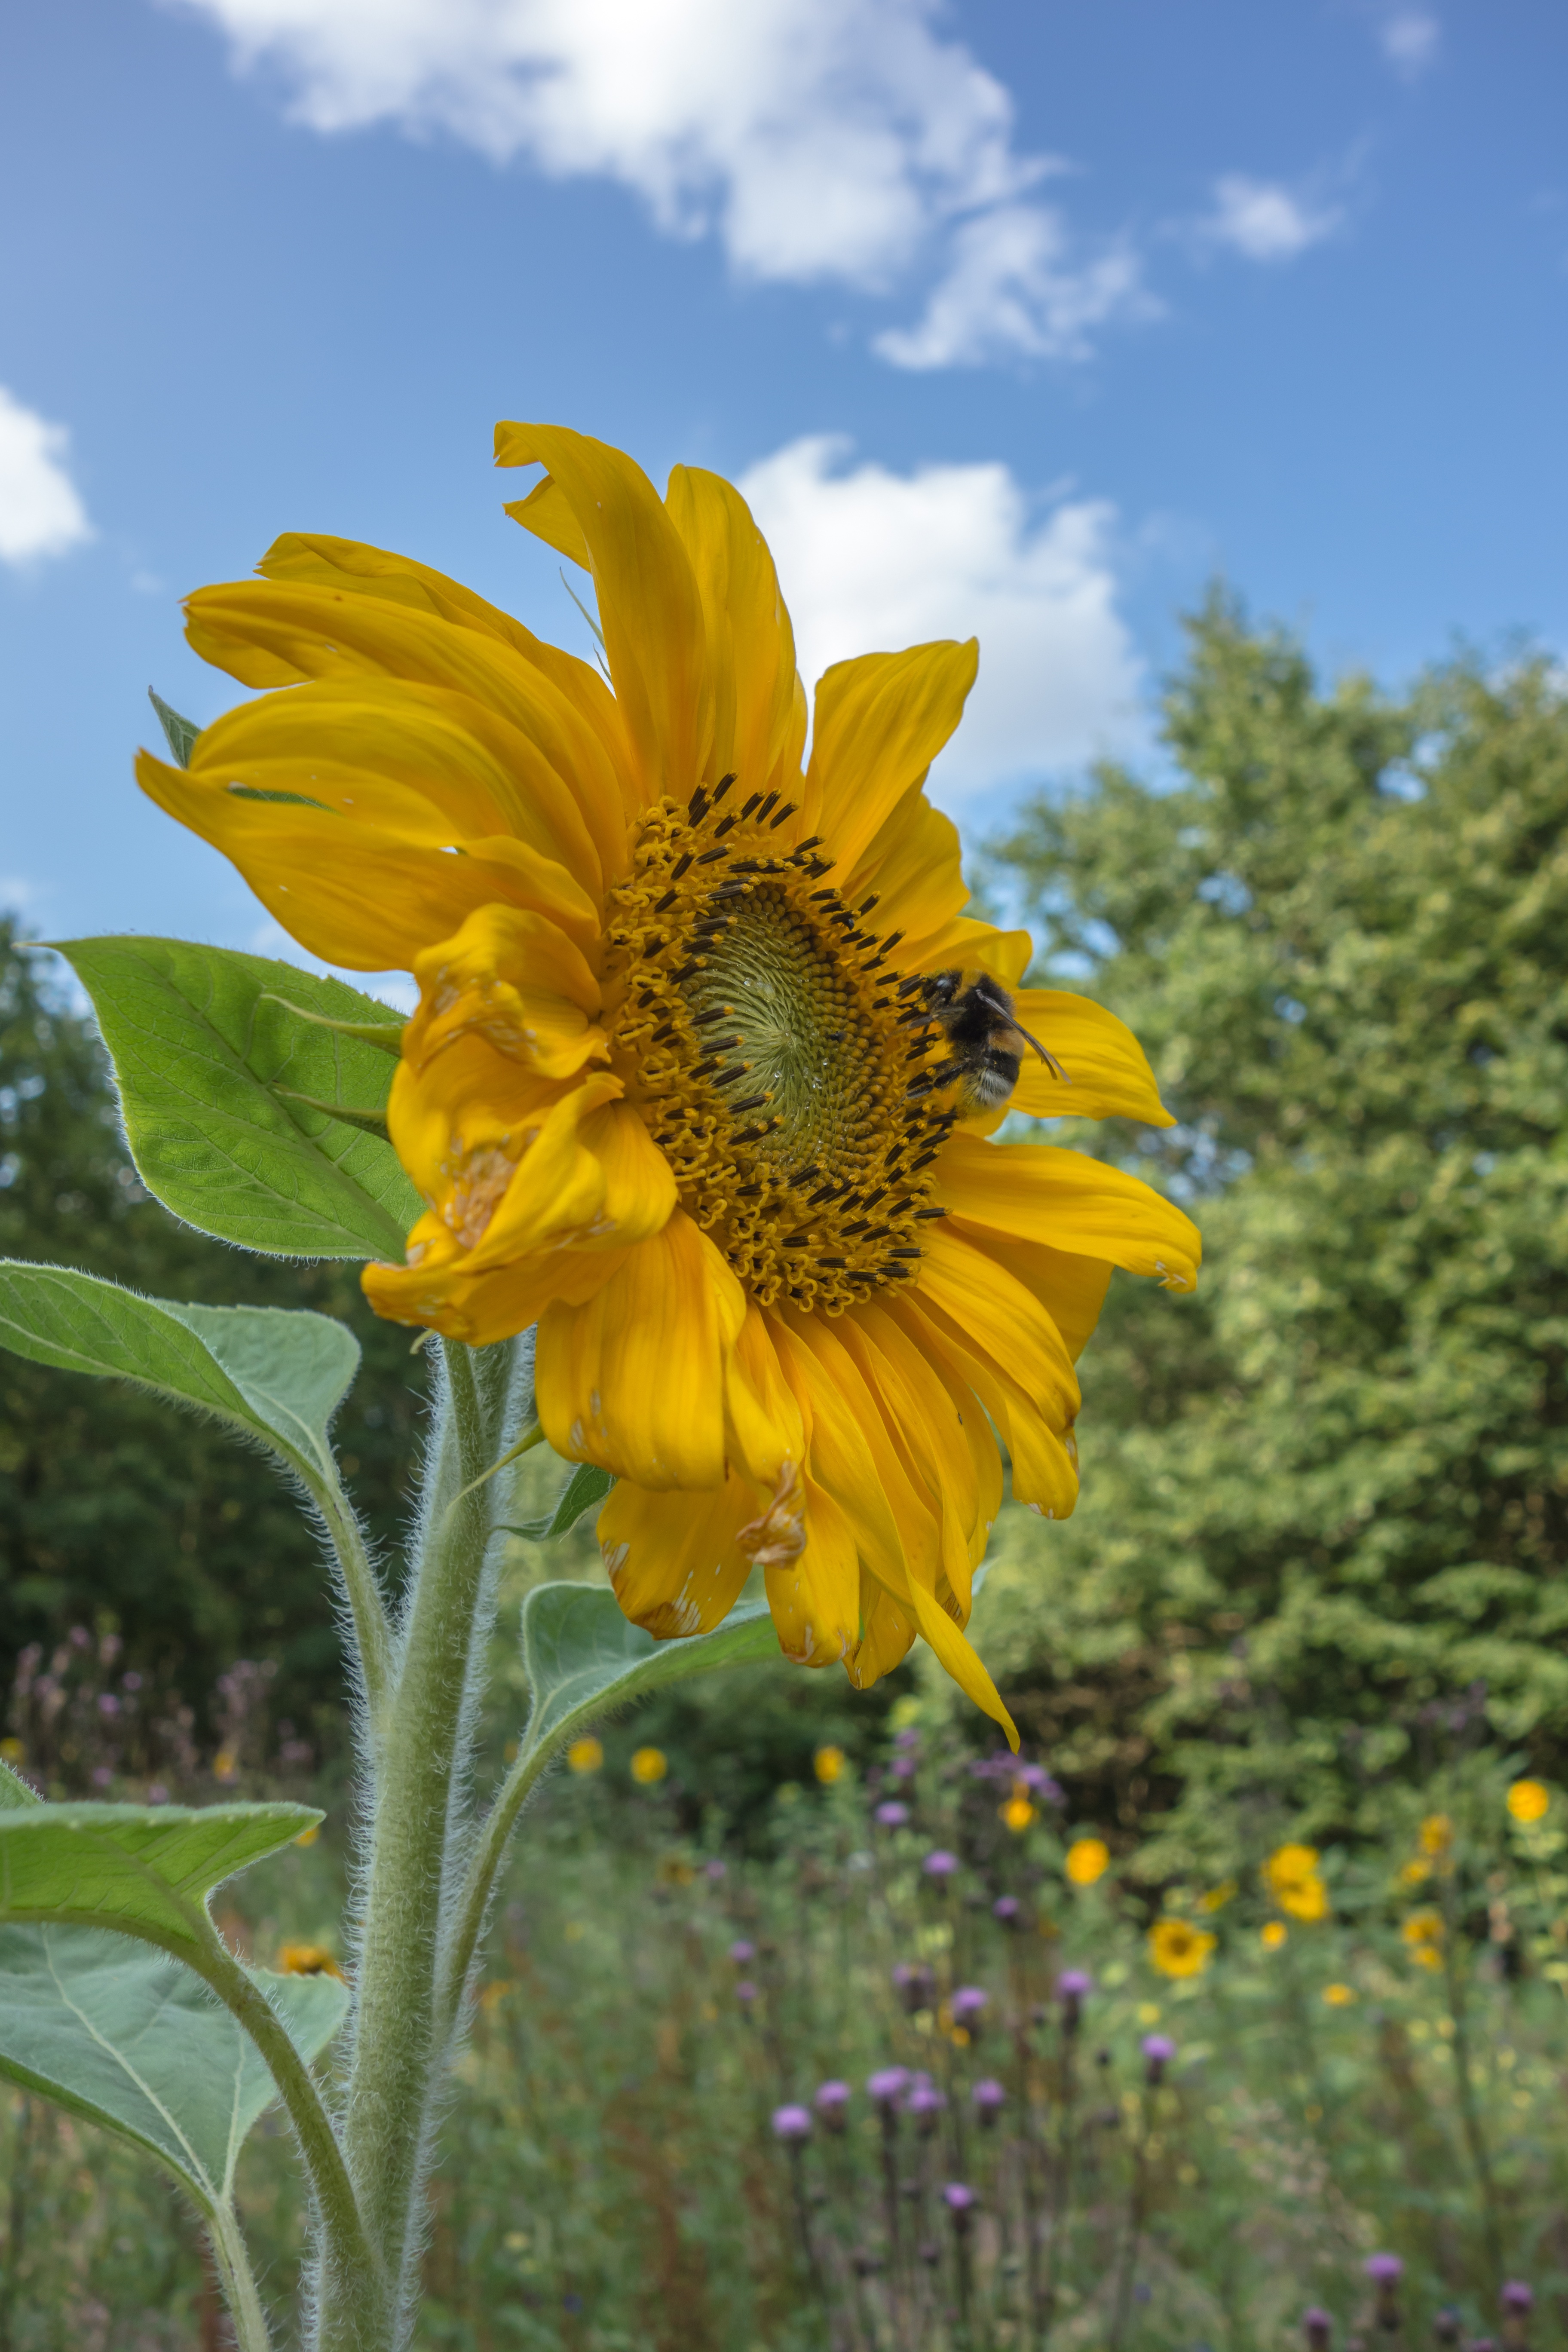
nature, blossom, plant, field, meadow, prairie, flower, petal, bloom, summer, macro, botany, yellow, flora, sunflower, wildflower, seeds, petals, bright, bee, sun flower, section, macro photography, flowering plant, daisy family, sunflower seed, land plant